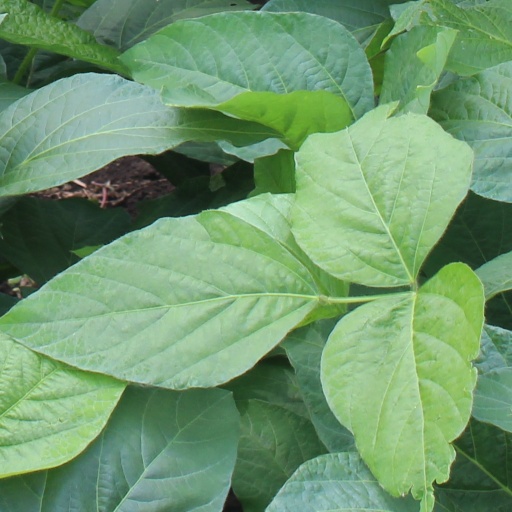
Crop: soybean